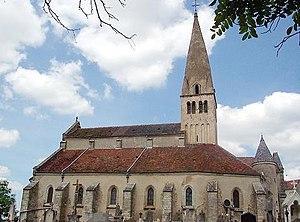
L’église Saint-Germain-d’Auxerre est une église catholique située à Bligny-sur-Ouche, en France.
Bligny-sur-Ouche est une commune française située dans le canton d'Arnay-le-Duc du département de la Côte-d'Or, en région Bourgogne-Franche-Comté.
Cet article recense une partie des monuments historiques de la Côte-d'Or, en France.